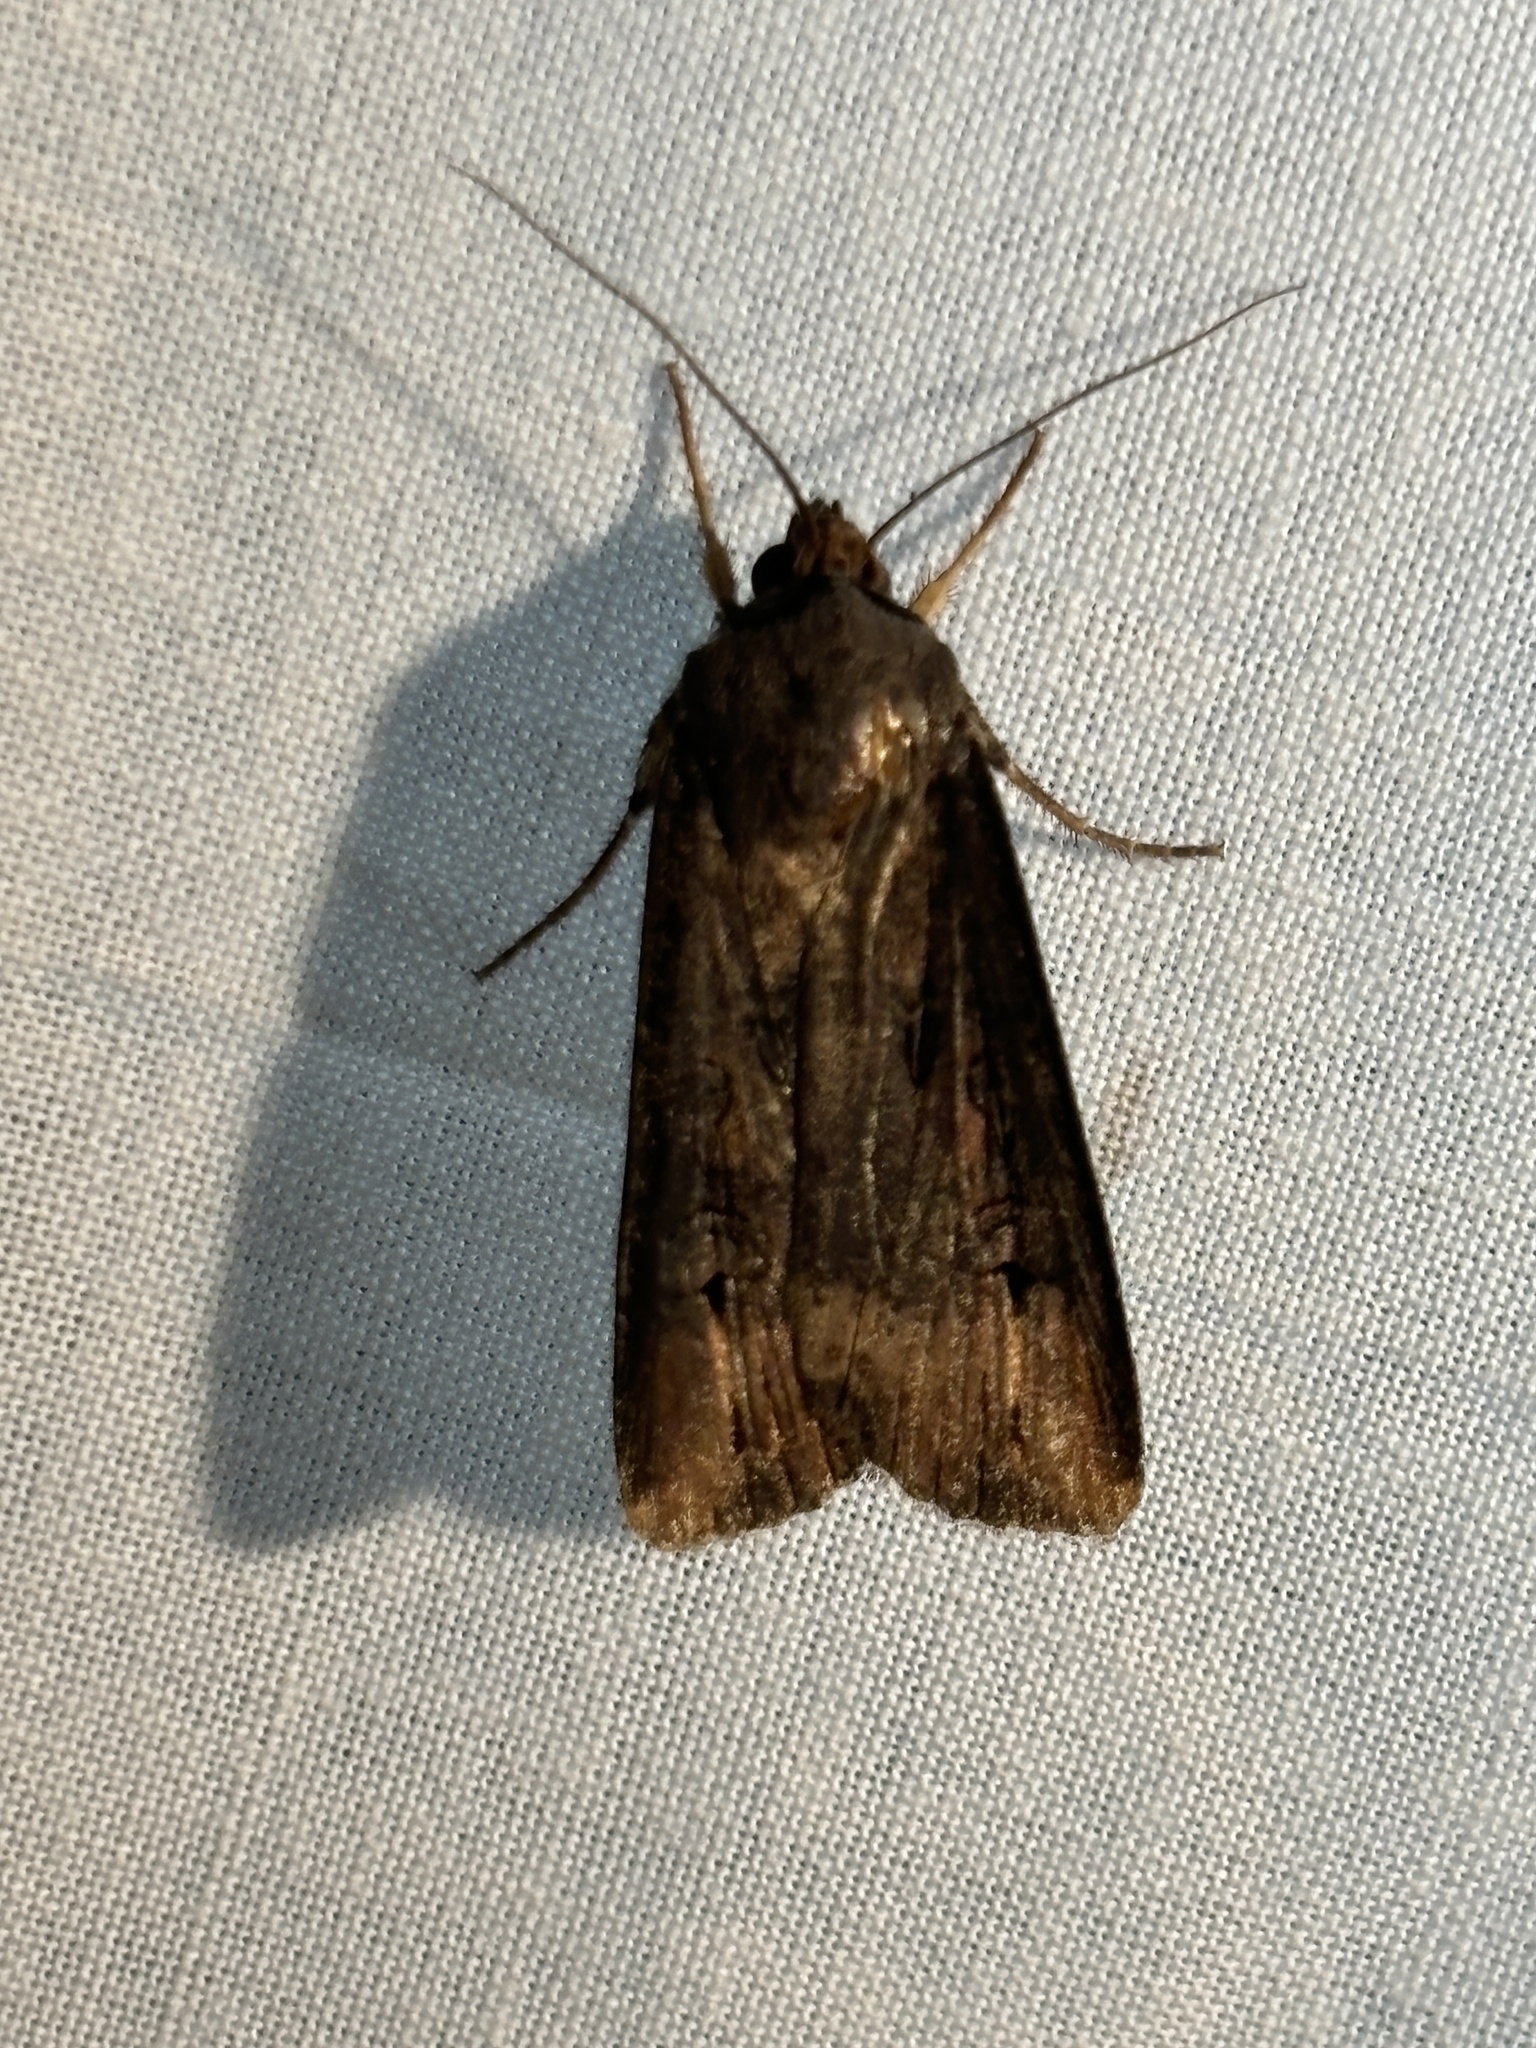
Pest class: cutworms